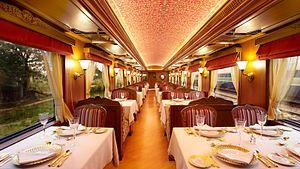
Le Maharajas’ Express est le train de luxe le plus cher en Inde. Il est inscrit sur la liste 2011 des 25 premiers trains du monde par The Society of International Railway Travelers, après leur inspection à l’automne 2010, et il a été depuis internationalement reconnu pour la qualité de son logement à bord et de sa restauration, de son service et des programmes d’excursions proposés en dehors du train.